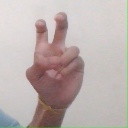
अक्षर: ई